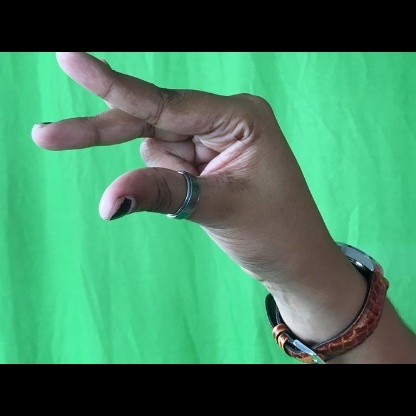
Mudra: Kangulam